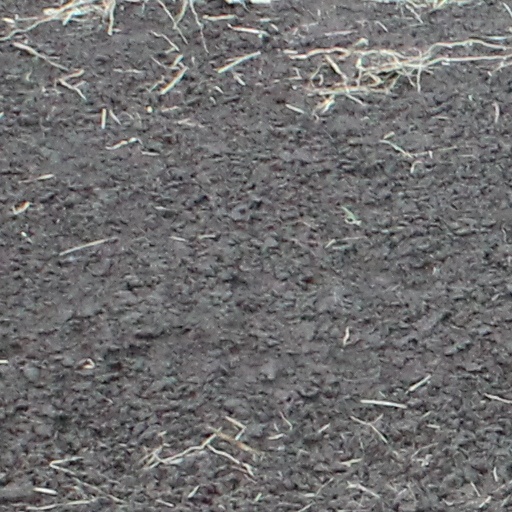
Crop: wheat